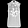
Label: Shirt